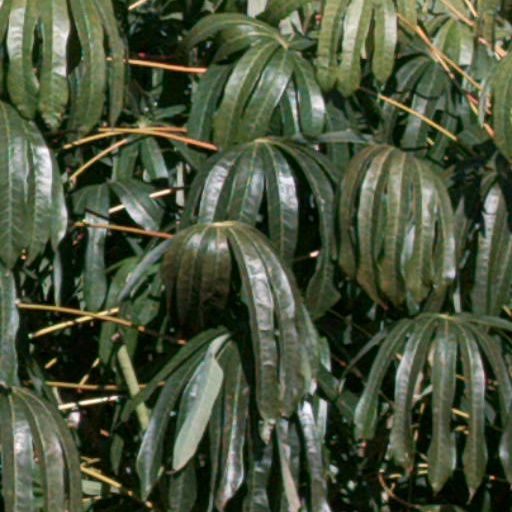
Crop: cassava